ItAli Airlines

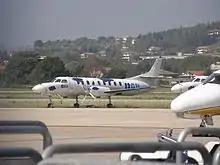
An ItAli Airlines Fairchild Metroliner at Abruzzo Airport, Pescara, Italy. (2009)

The airline started operations in October 2003 and was wholly owned by Giuseppe Spadaccini. ItAli Airlines connected Pescara airport with the main Italian airports to feed national and international flights and some international destinations, particularly the daily service to Milan-Linate Airport is still operated with Fairchild Swearingen Metroliner.